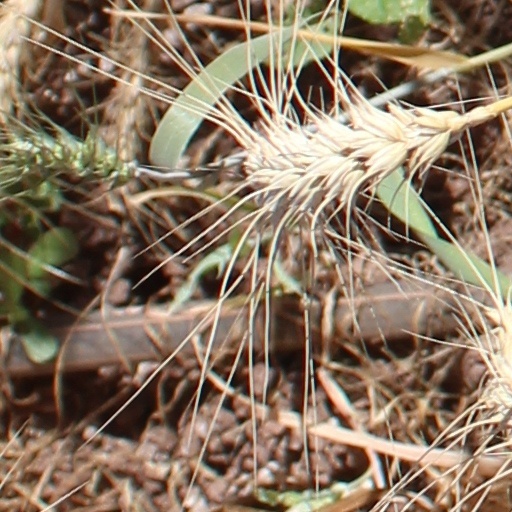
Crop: wheat